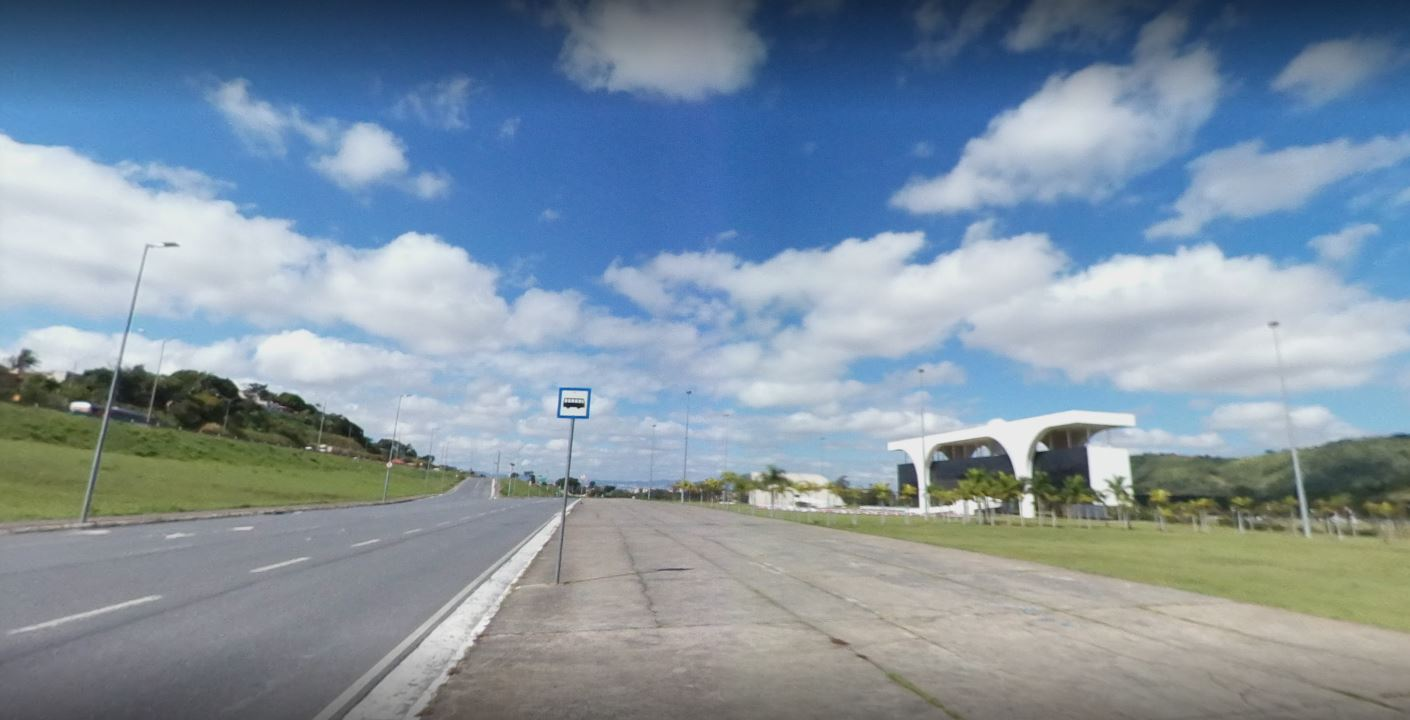
Fire: no
Smoke: no